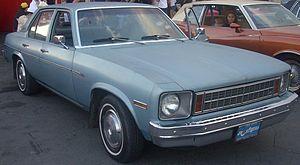
La Chevrolet Chevy II / Nova est une automobile fabriquée par Chevrolet et produite sur cinq générations de 1962 à 1979 puis de 1985 à 1988. La version Nova fut le meilleur modèle dans la gamme Chevy II jusqu'en 1968. La dénomination Chevy II fut abandonnée par la suite, Nova devenant la seule en 1969 avec la troisième génération. Construite sur la plate-forme X-body, la Nova fut remplacée par la Chevrolet Citation en 1979. Le nom Nova est revenu en 1985 jusqu'en 1988 désignant un modèle à traction avant basé sur la Toyota Sprinter.